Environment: real
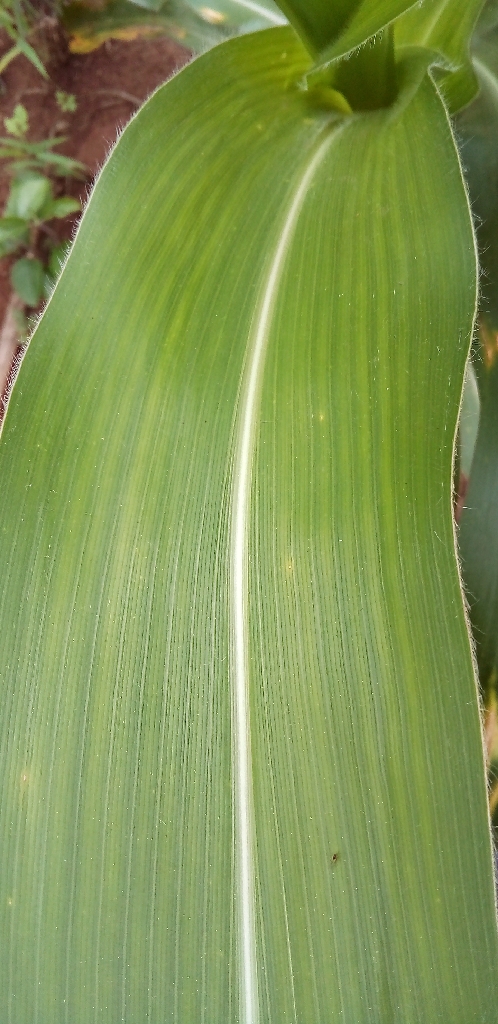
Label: healthy